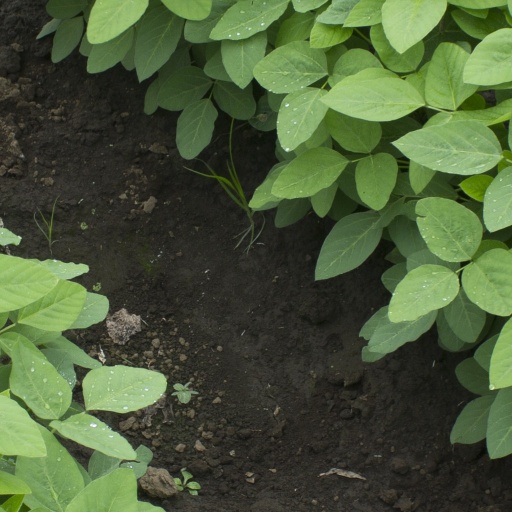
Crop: soybean